Cycling in Canada

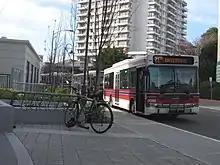
All Victoria Regional Transit buses have front bicycle carriers which are capable of carrying two bicycles.

Vancouver operates a total of 400 km total bikes routes, of which 330 km are on-street bike lanes. The municipal government plans to upgrade or build 23 biking routes between 2018 and 2022. Cycling is the fastest growing mode of transportation in Vancouver. Translink data indicates that cycling has increased by 40 percent in Vancouver between 2008 and 2011.